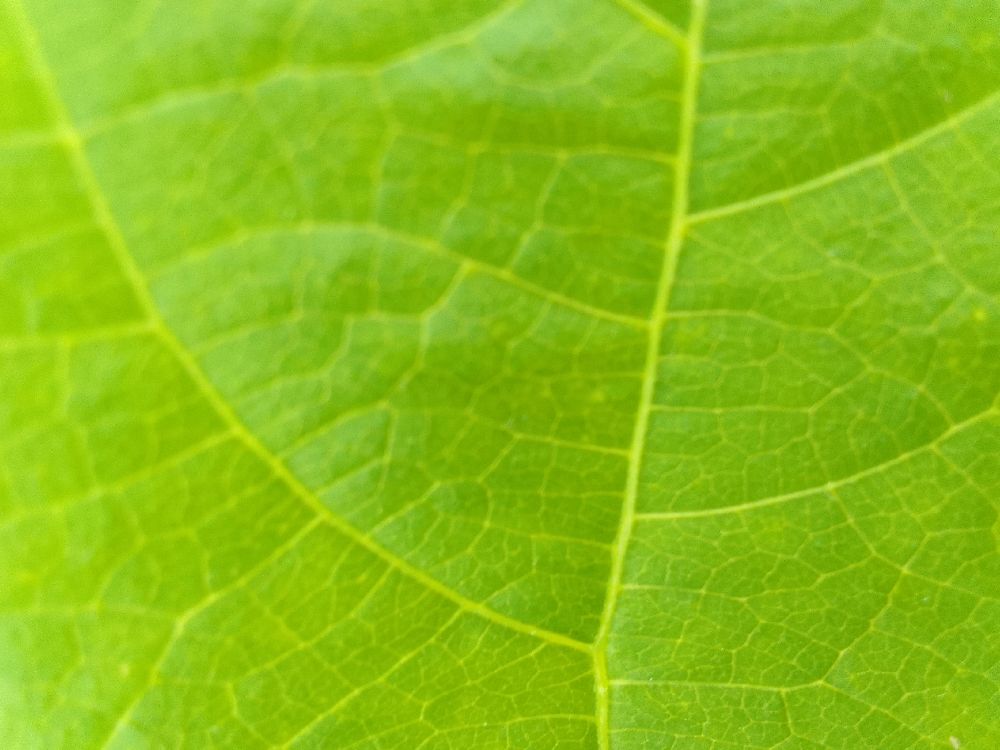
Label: healthy